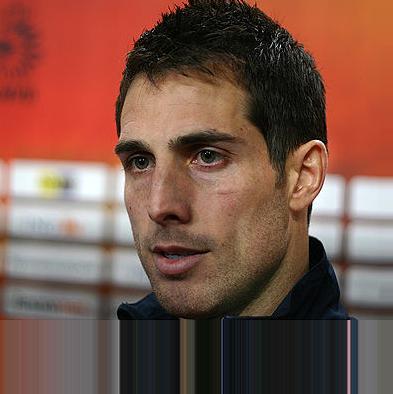
Age: 30